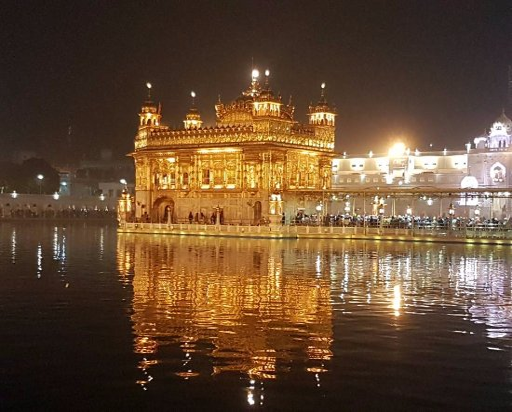
gurdwara : it is located in the city .